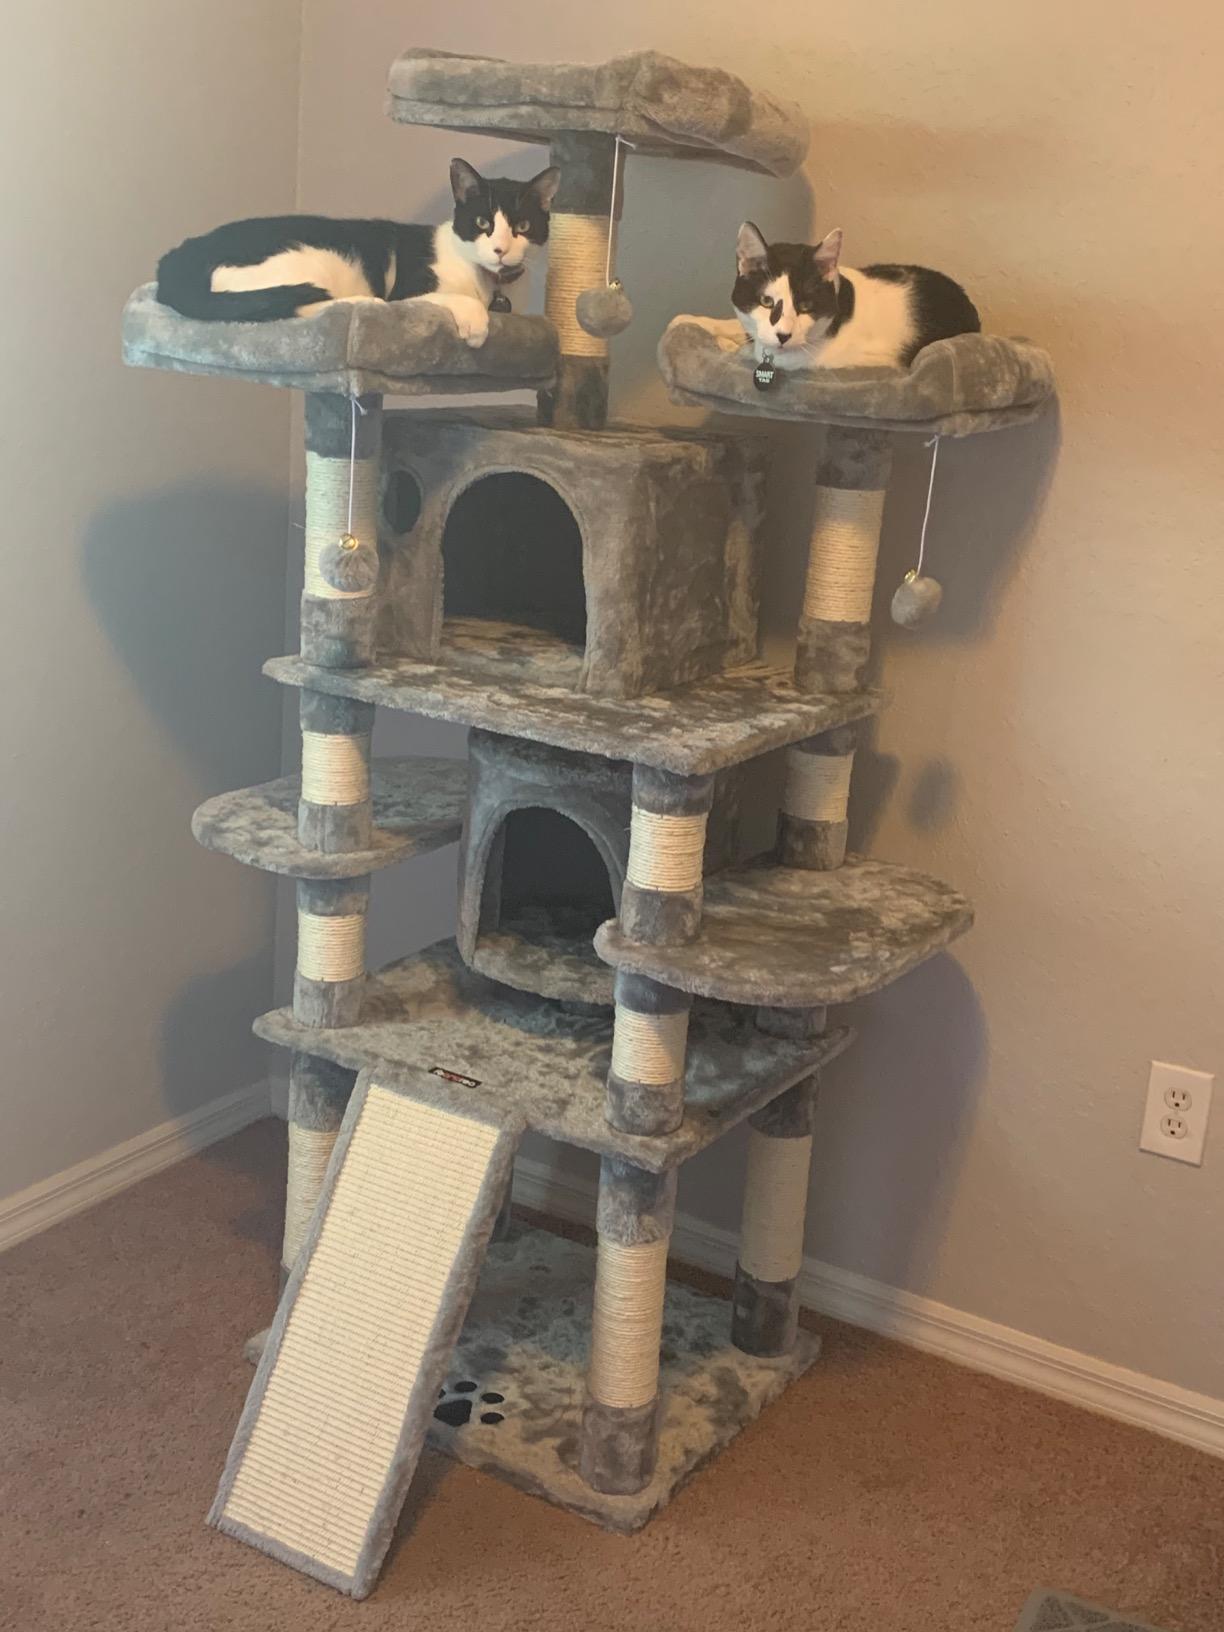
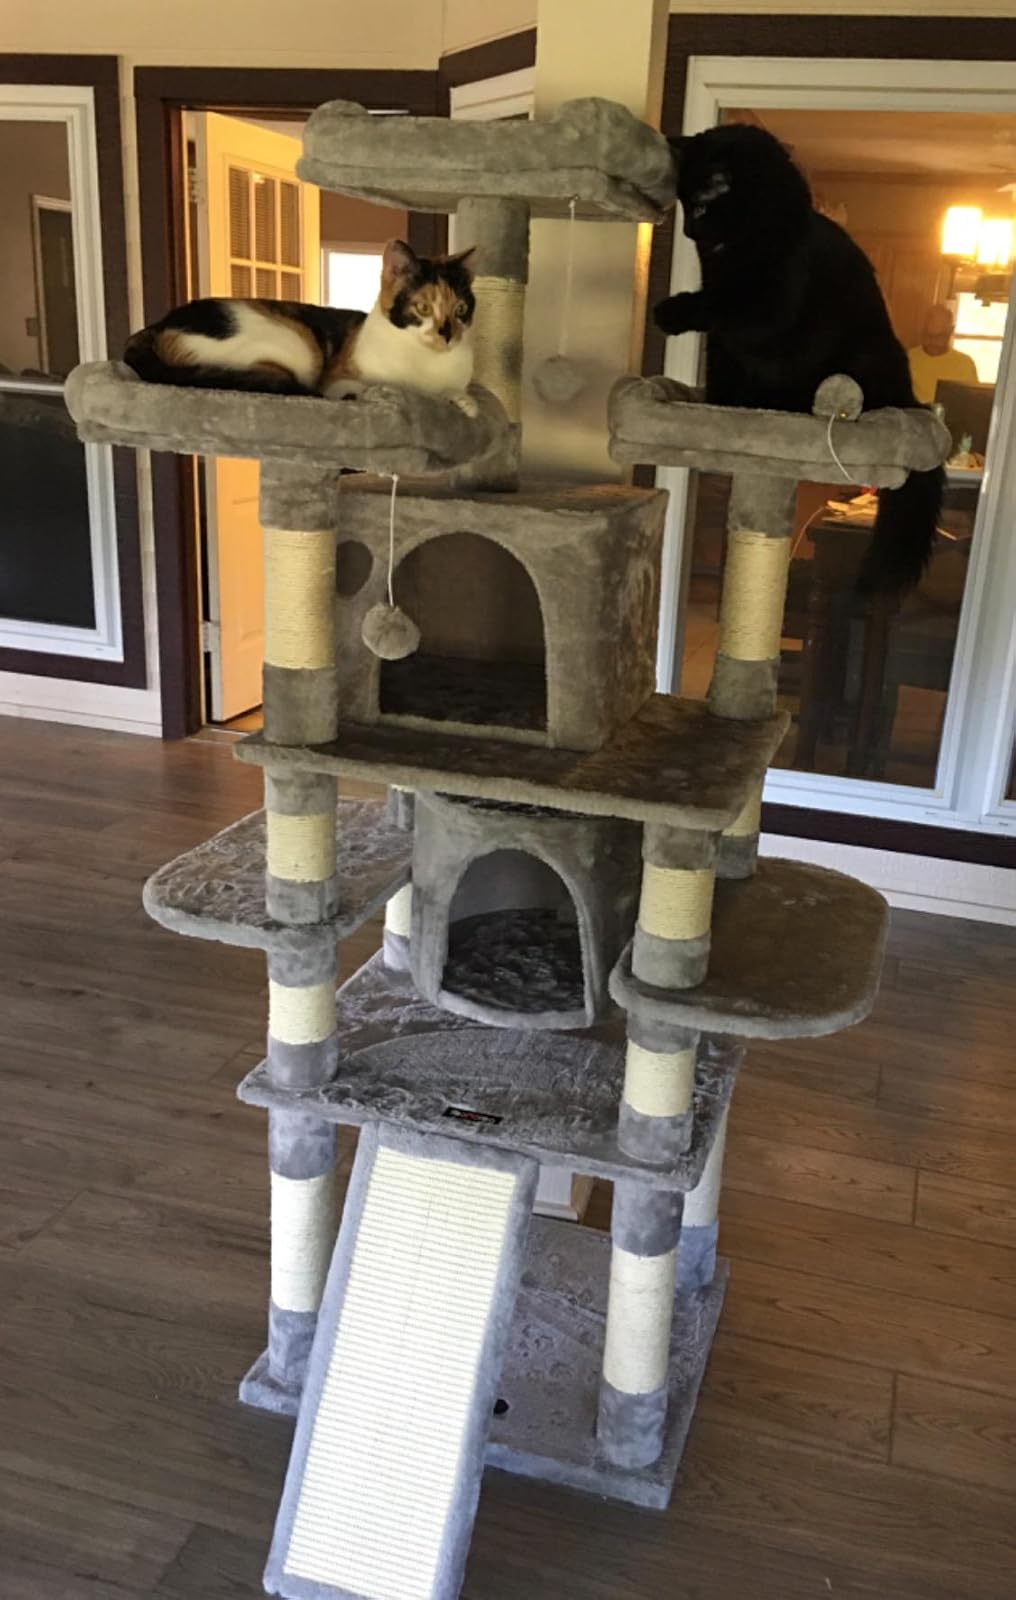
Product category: items_cat tree
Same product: yes